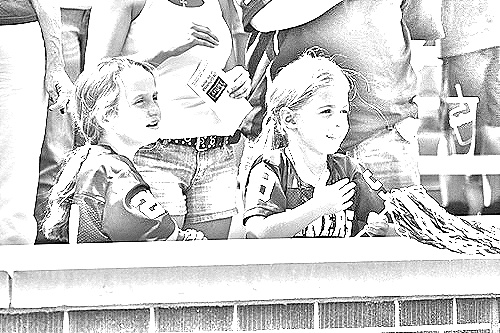
Portrait style: Sketch Portrait